12-3 incident

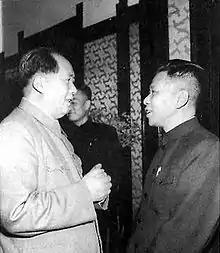
Ho Yin, Beijing's "unofficial representative" in Macau, with Mao Zedong in 1956

In response to the crackdown, the Portuguese government immediately implemented a news blockade; Portuguese-language newspapers and magazines were banned, and newspapers in Portugal and overseas provinces were ordered to censor reports about the incident. In response to the incident, the Chinese government deployed the People's Liberation Army to the Chinese-Portuguese Macau border to prevent Red Guards from invading Macau. Four Chinese warships also entered the waters of Macau in response to the crackdown.